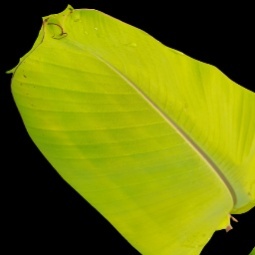
Label: Zinc